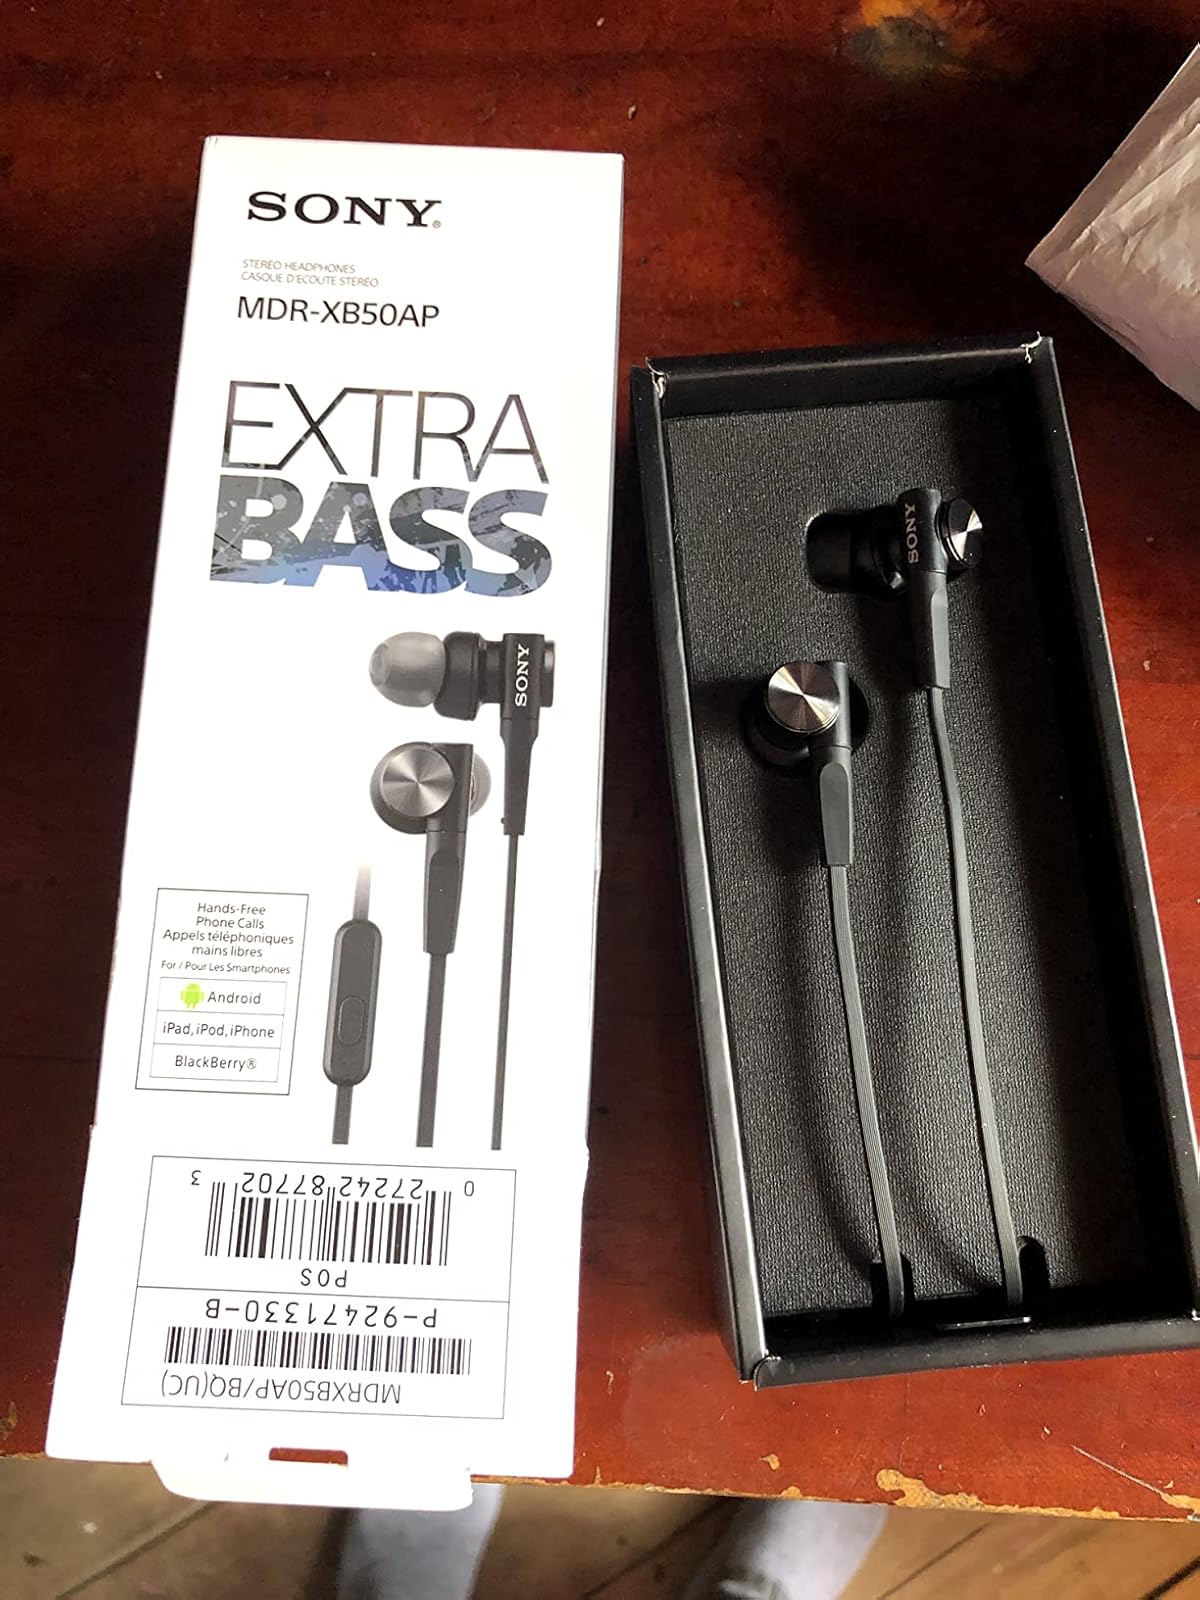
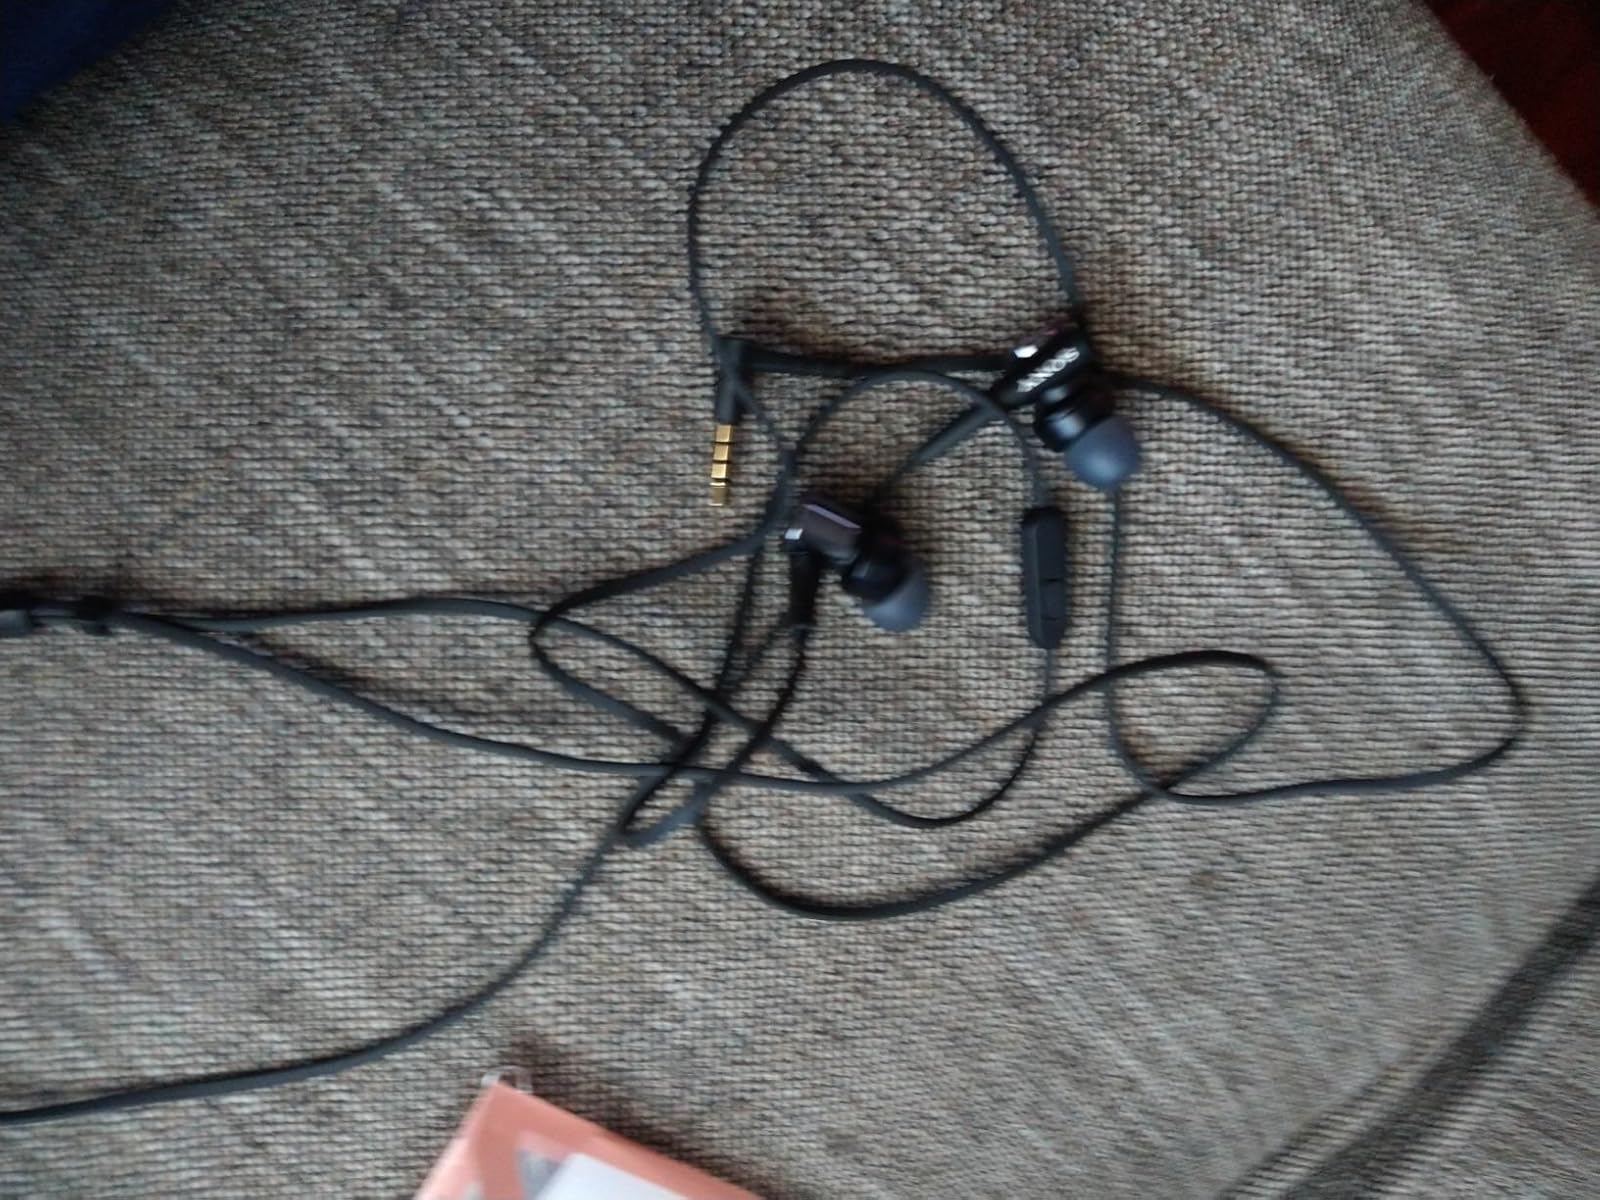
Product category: headphones
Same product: yes